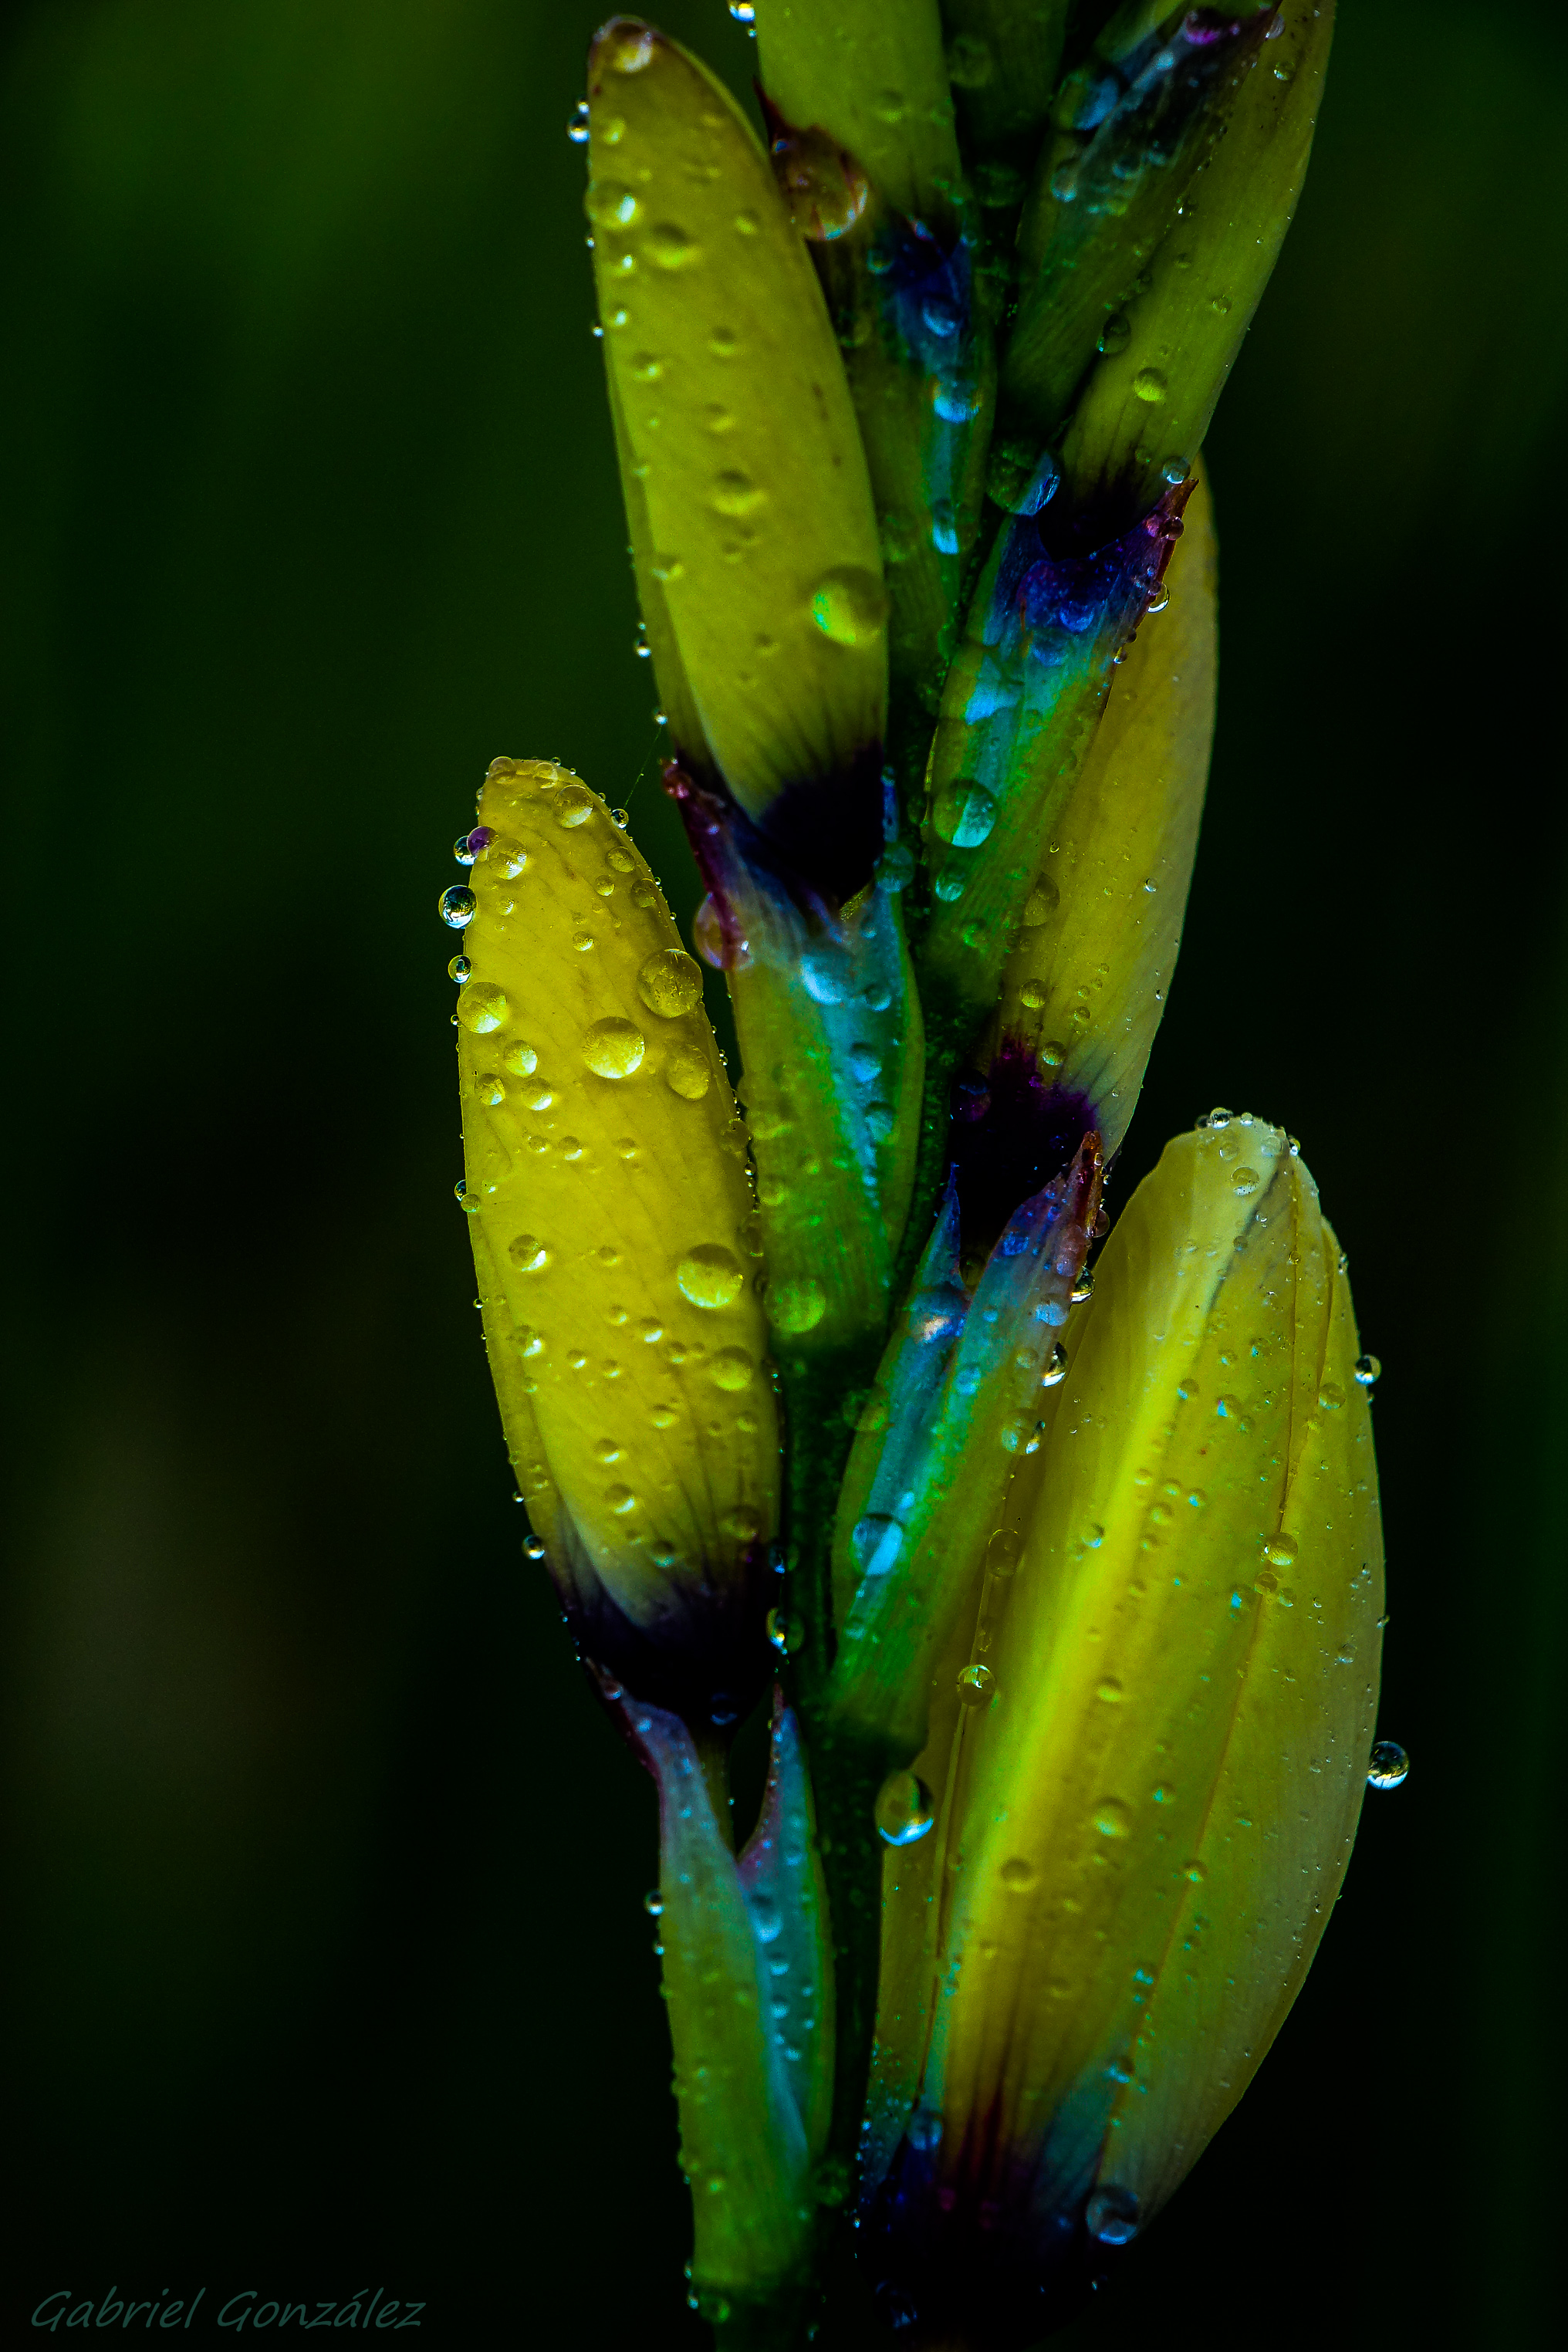
nature, plant, photography, leaf, flower, petal, green, macro, botany, yellow, flora, wildflower, flowers, close up, naturaleza, flores, bud, ggl1, gaby1, xovesphoto, sonyrx10, rx10, marumi, gphoto, xelodegalicia, marumidhg330, macro photography, gabrielcoru a, flowering plant, plant stem, land plant